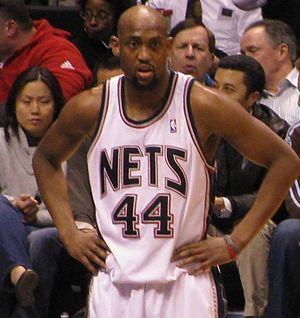
Trenton Hassell, né le 4 mars 1979 à Clarksville, dans le Tennessee, est un joueur américain de basket-ball. Il évolue au poste d'arrière.